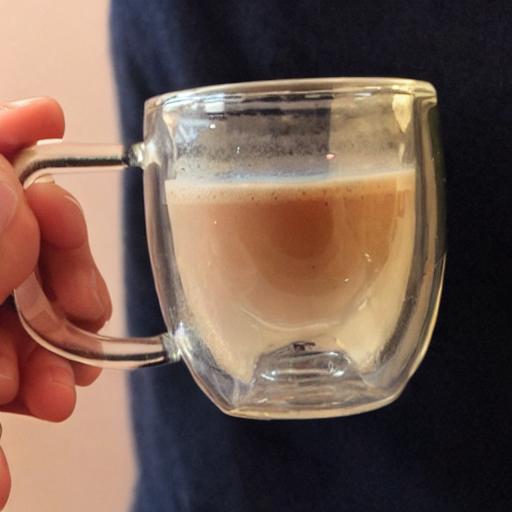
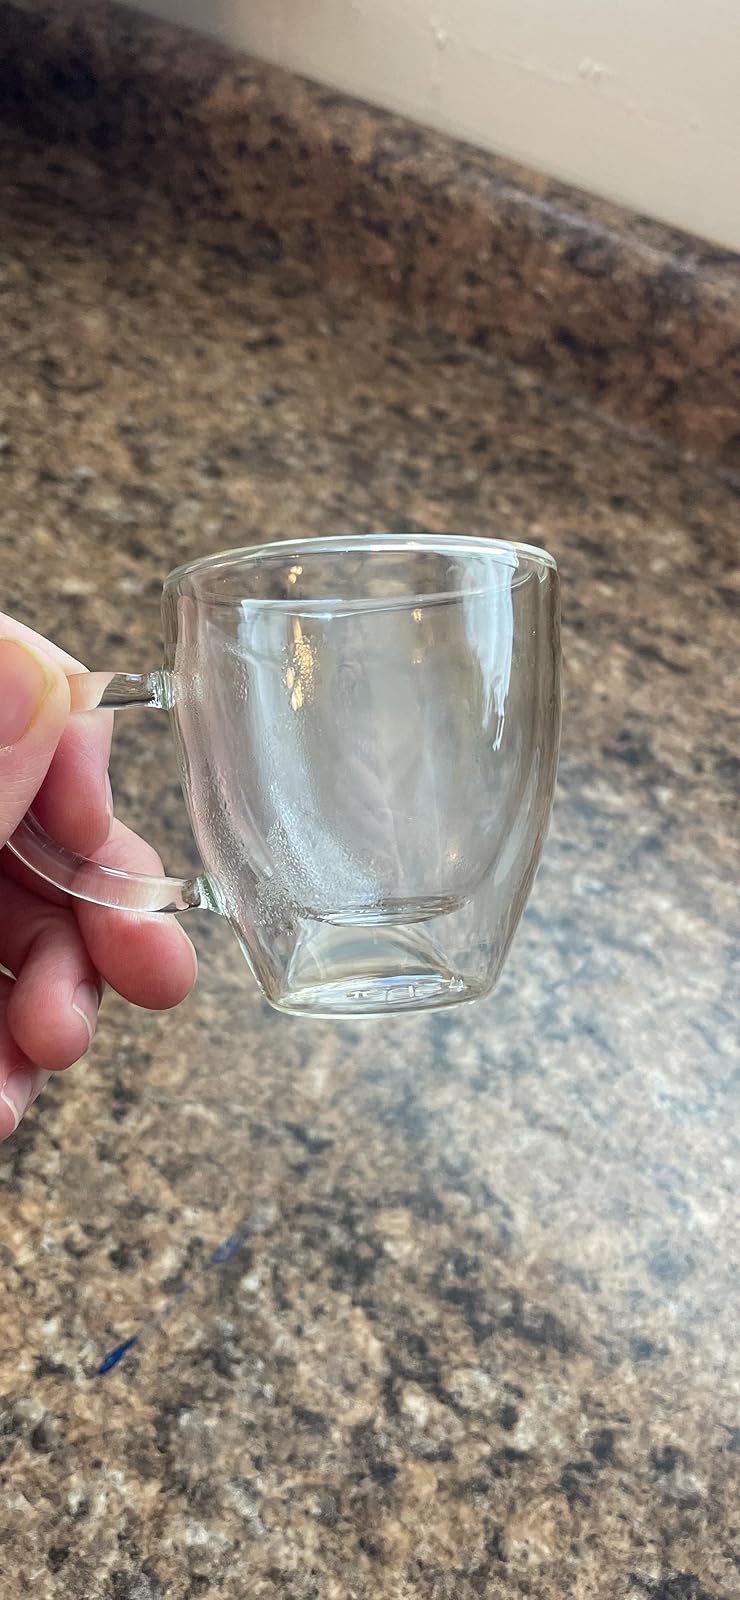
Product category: items_mug
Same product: no